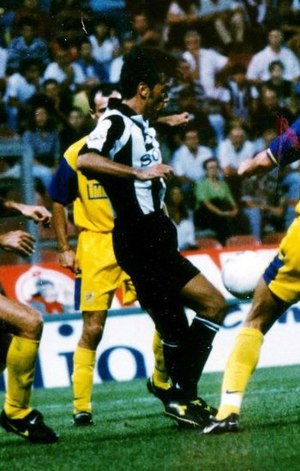
Daniel Fonseca
4. september 1997
Daniel Fonseca Garis er en tidligere uruguayansk fodboldspiller, der spillede som angriber hos flere sydamerikanske og europæiske klubber, samt for Uruguays landshold. Af hans klubber kan blandt andet nævnes River Plate i Argentina samt Roma og Juventus i Italien.